1933 Tour de France, Stage 13 to Stage 23

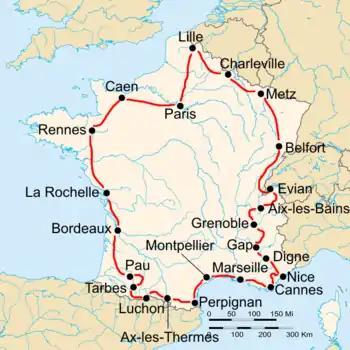
Route of the 1933 Tour de France

The 1933 Tour de France was the 27th edition of the Tour de France, one of cycling's Grand Tours. The Tour began in Paris with a flat stage on 27 June, and Stage 13 occurred on 11 July with a flat stage from Marseille. The race finished in Paris on 23 July.